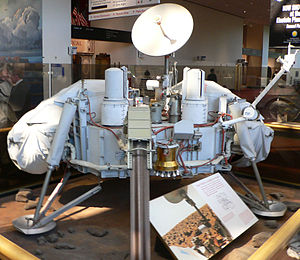
Viking 1
Viking 1 var det første af to rumfartøjer sendt til Mars som en del af NASAs Viking program.